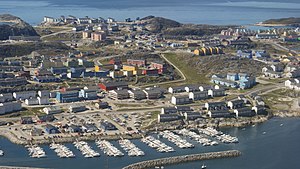
Nuussuaq (bydel)
Luftfoto af Nuussuaq set fra øst
Nuussuaq er en bydel i Nuuk, Grønlands hovedstad, Bydelen ligger i den nordlige del af Nuuk, og vest og sydvest for Nuuk Lufthavn.